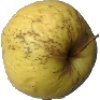
Label: Apple Golden 1